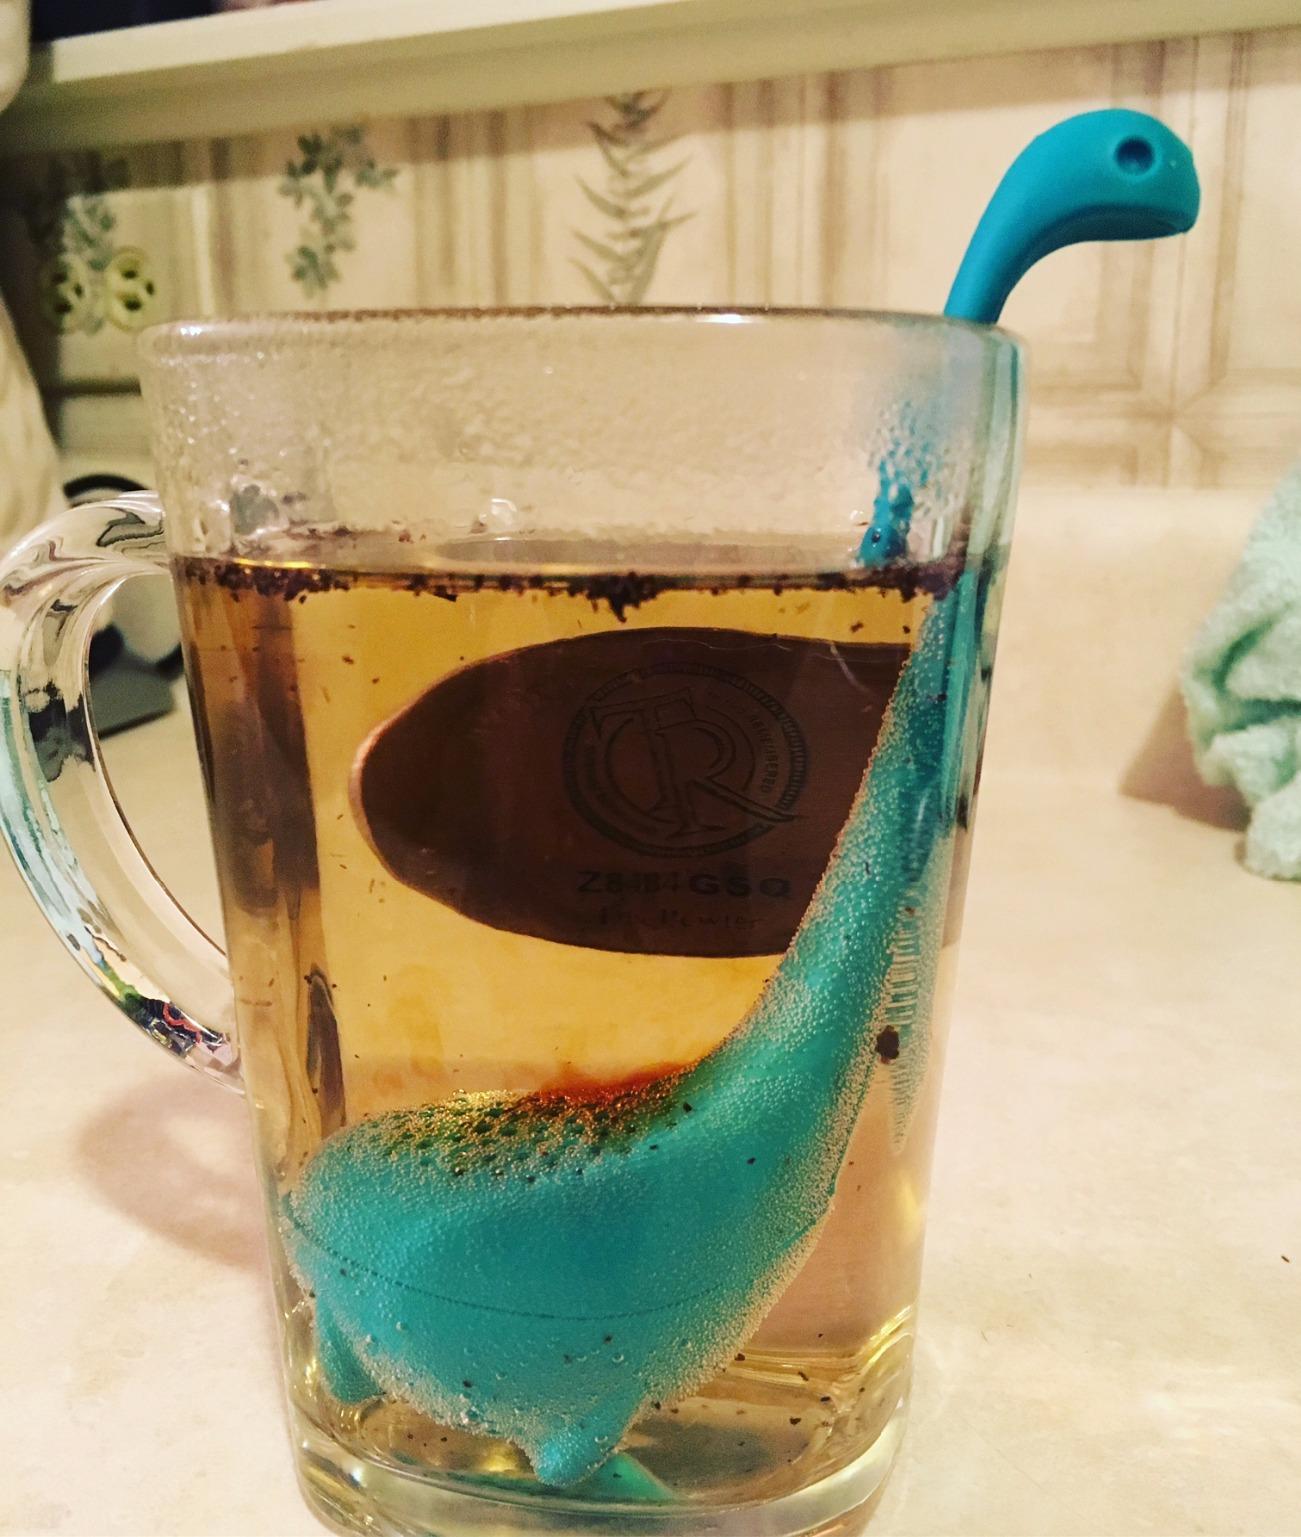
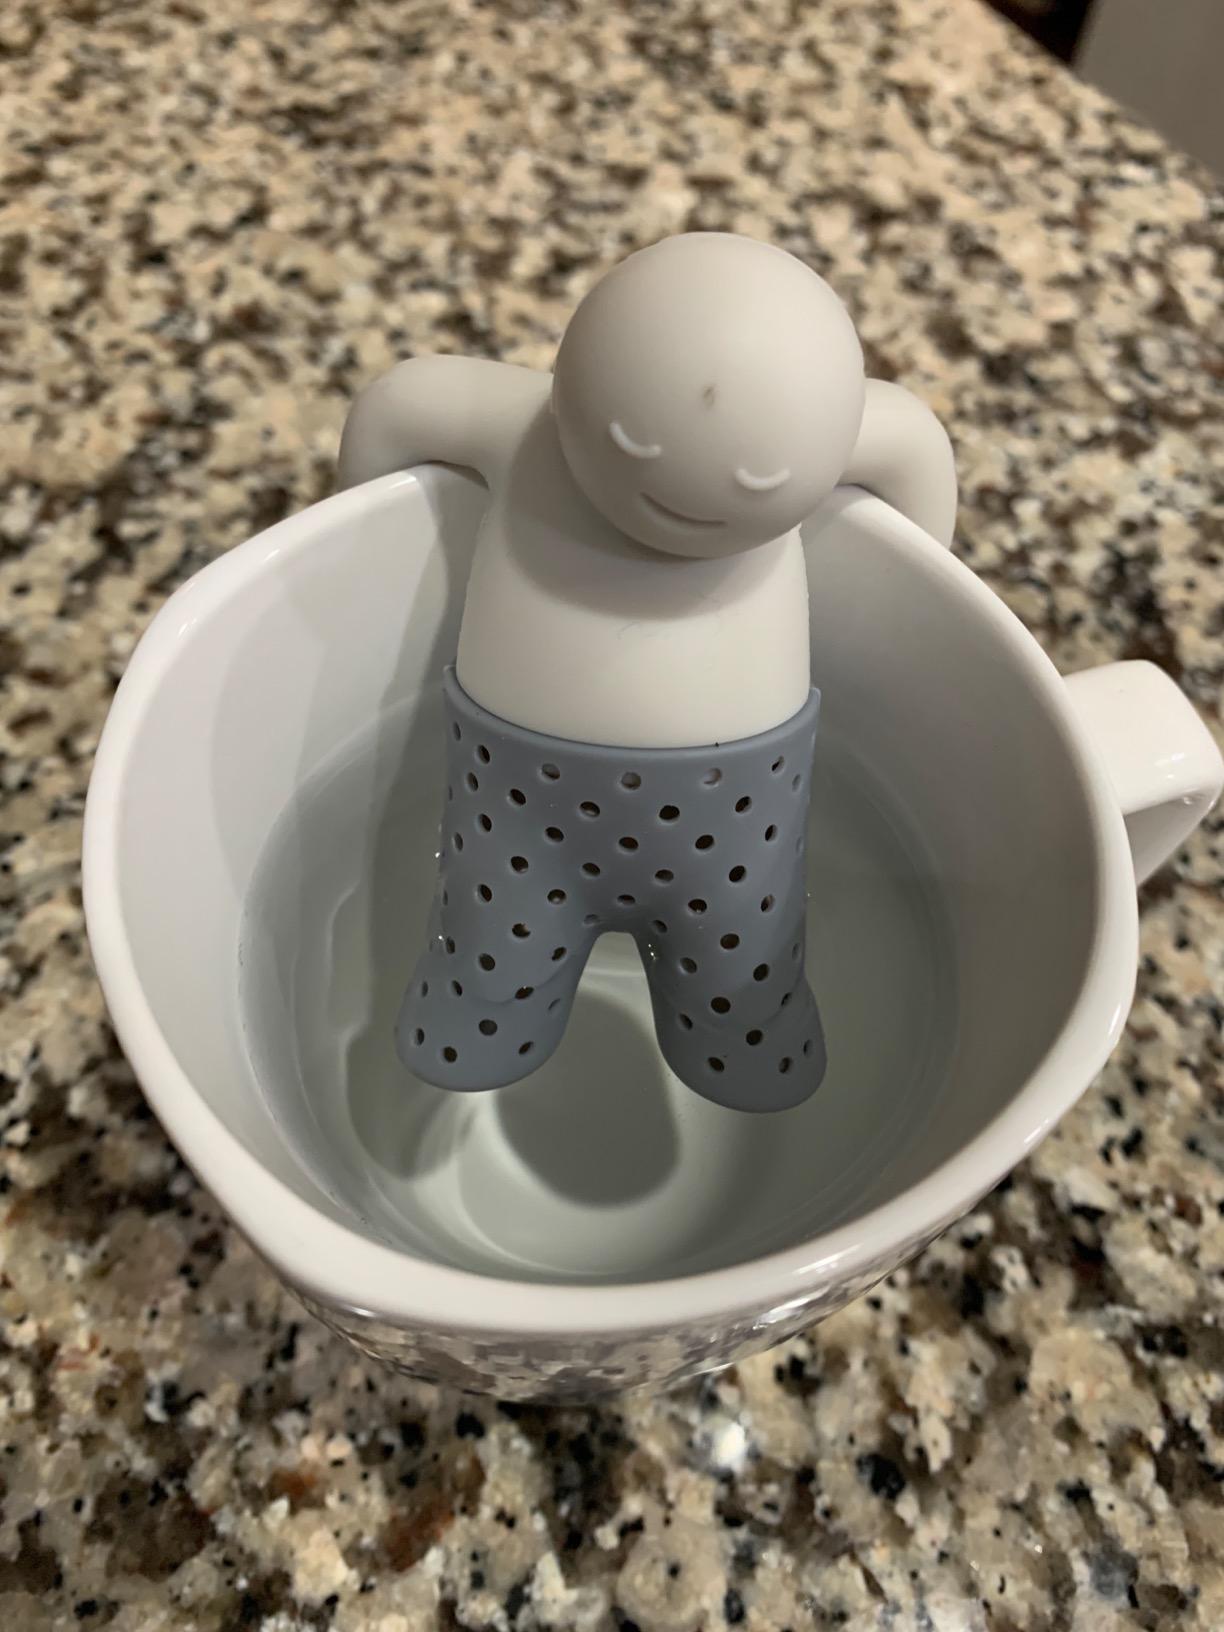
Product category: items_tea
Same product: no